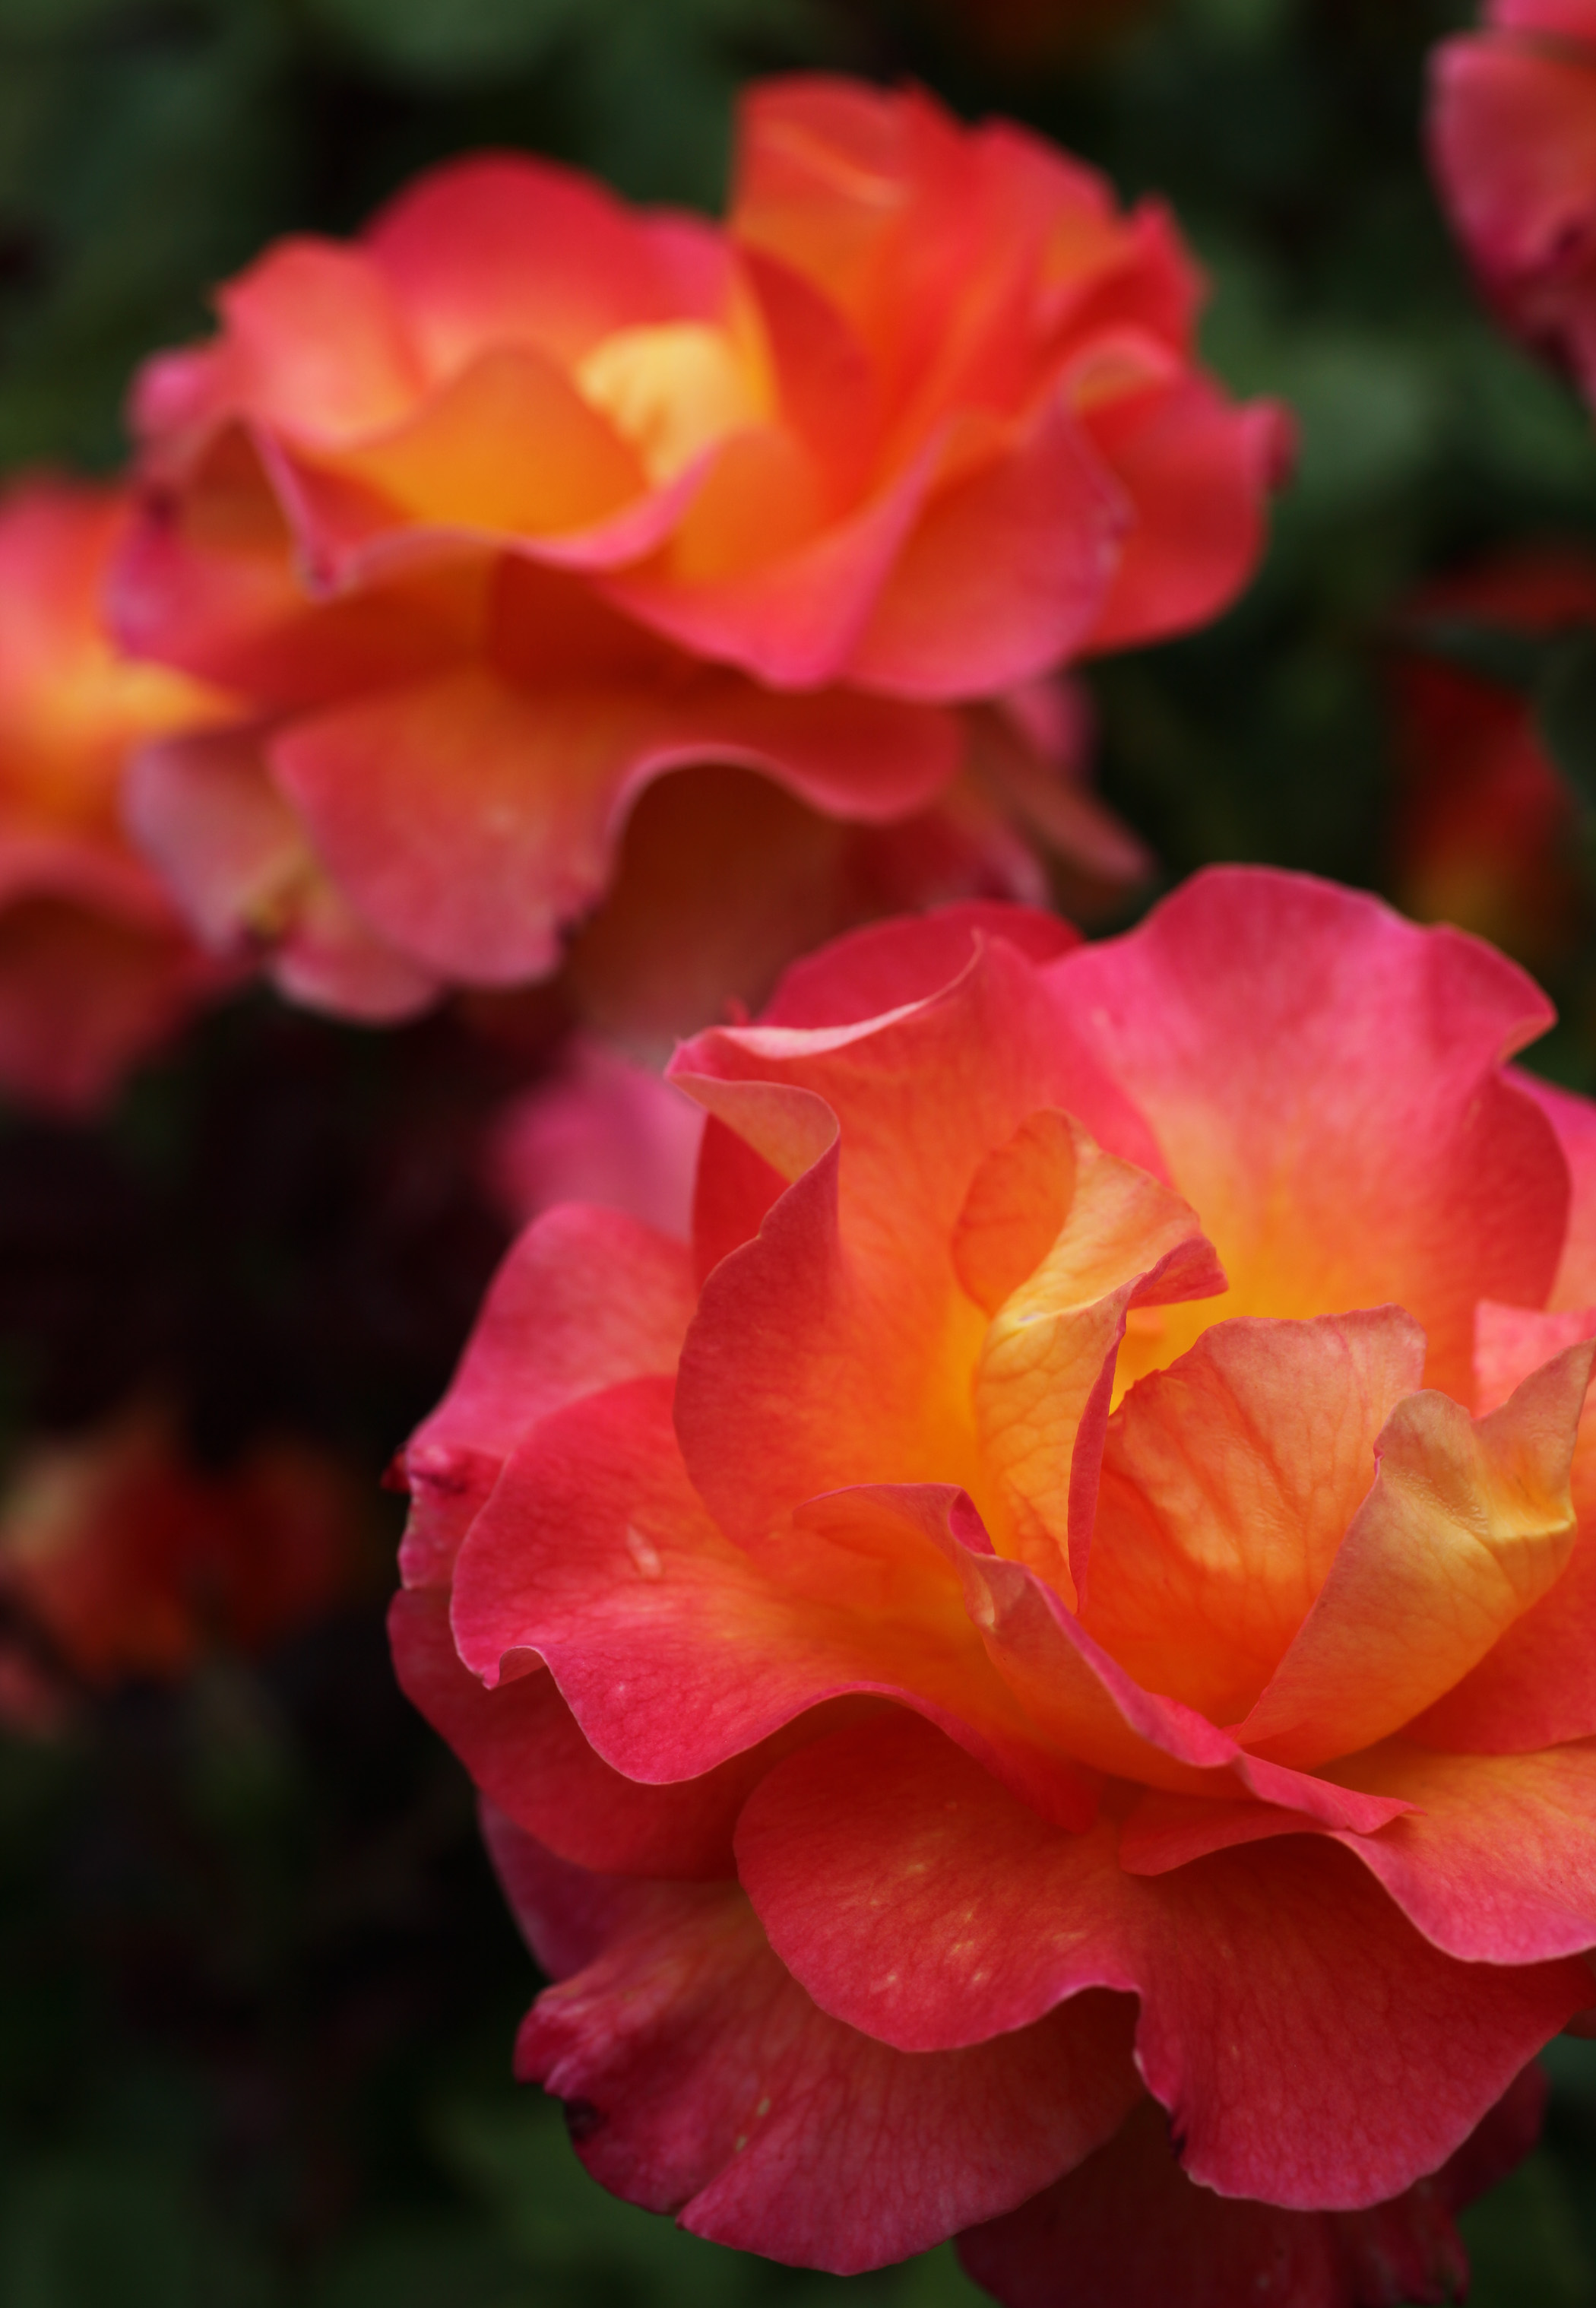
plant, flower, petal, rose, pink, flora, california, flowers, roses, floribunda, sacramento, macro photography, reds, flowering plant, garden roses, rose family, annual plant, land plant, rose order